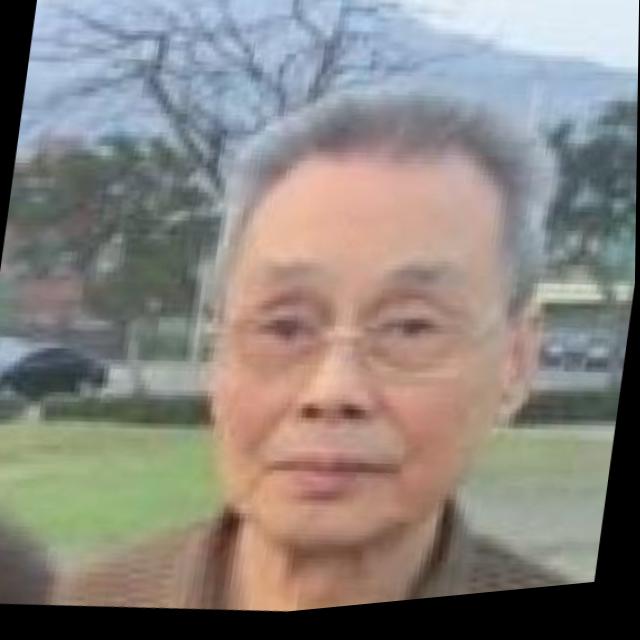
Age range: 45-64